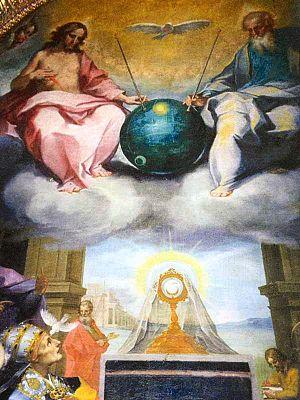
Ventura di Archangelo Salimbeni ou Bevilacqua, né le 20 janvier 1568 à Sienne où il est mort en 1613, est un peintre et graveur italien maniériste, un des derniers représentants de l'école siennoise.